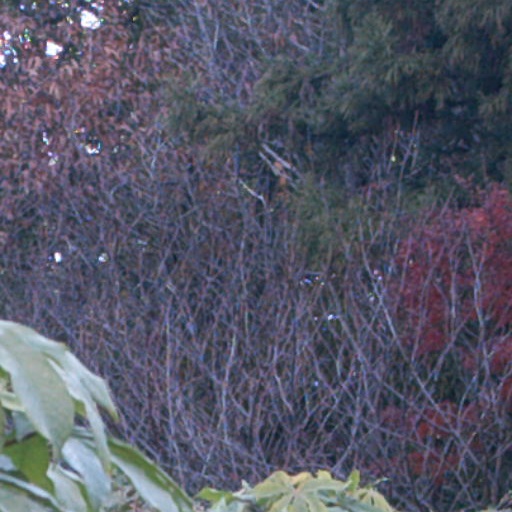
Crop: cassava